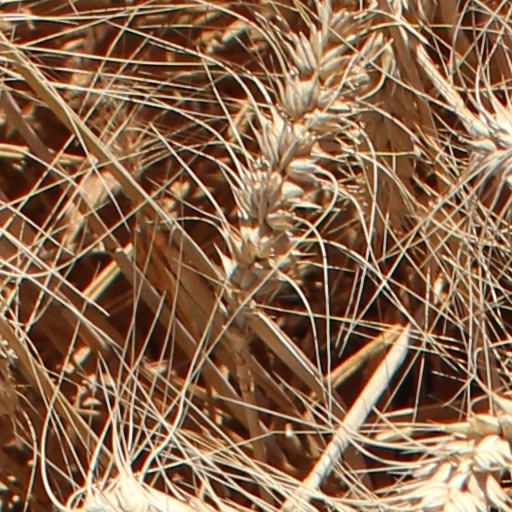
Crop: wheat